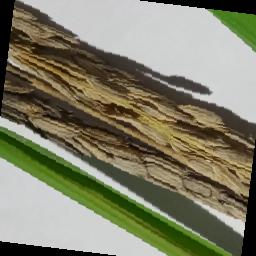
Label: Rice___Neck_Blast